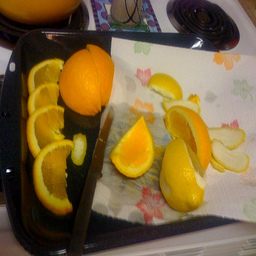
Label: Orange